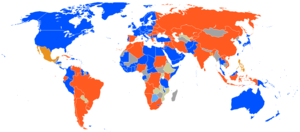
Kosovos uafhængighedserklæring 2008 / Anerkendelse
     Kosovo      Stater/områder som formelt anerkender Kosovo som uafhængig nation.      Stater/områder som siger de vil formelt anerkende Kosovo som uafhængig nation.      Stater/områder som har afvist at anerkende Kosovo som uafhængig nation.      Stater/områder som har udtrykt bekymring over ensidige vedtagelser eller udtrykt ønske om videre forhandlinger      Stater/områder som har udsat sagen eller taget en neutral holdning.      Stater/områder uden nogen officiel stilling i sagen.
Kosovos uafhængighedserklæring blev læst op af statsminister Hashim Thaçi i Kosovos lokale parlament 17. februar 2008. Erklæringen, som indebærer, at Kosovo løsriver sig fra Serbien, blev vedtaget af Kosovos folkevalgte forsamling samme dag, med undtagelse af stemmerne fra de ti serbiske parlamentarikere, som alle boykottede afstemningen.